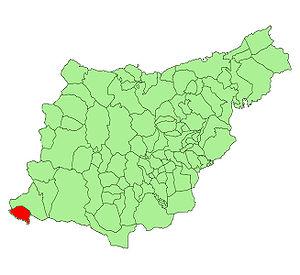
Leintz-Gatzaga en basque ou Salinas de Léniz en espagnol est une commune du Guipuscoa dans la communauté autonome du Pays basque en Espagne.